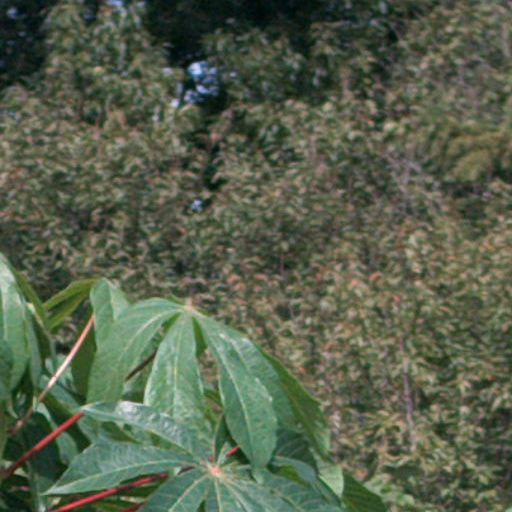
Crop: cassava